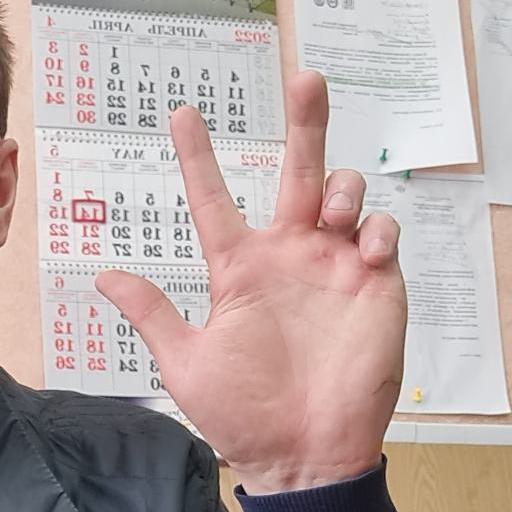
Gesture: three2